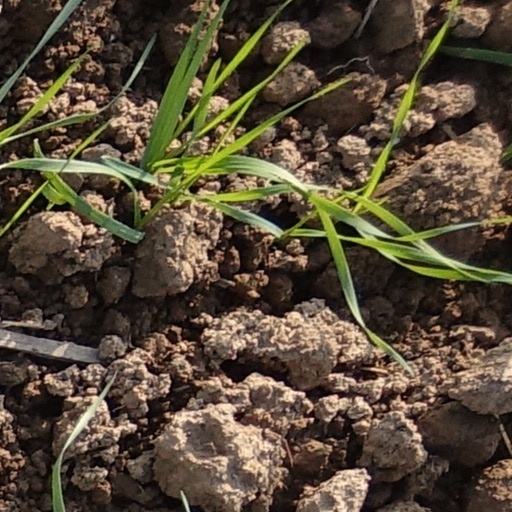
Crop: wheat